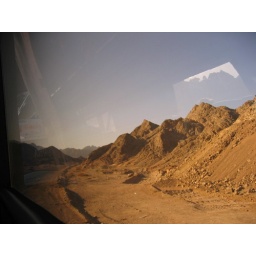
Desert mountains by the road